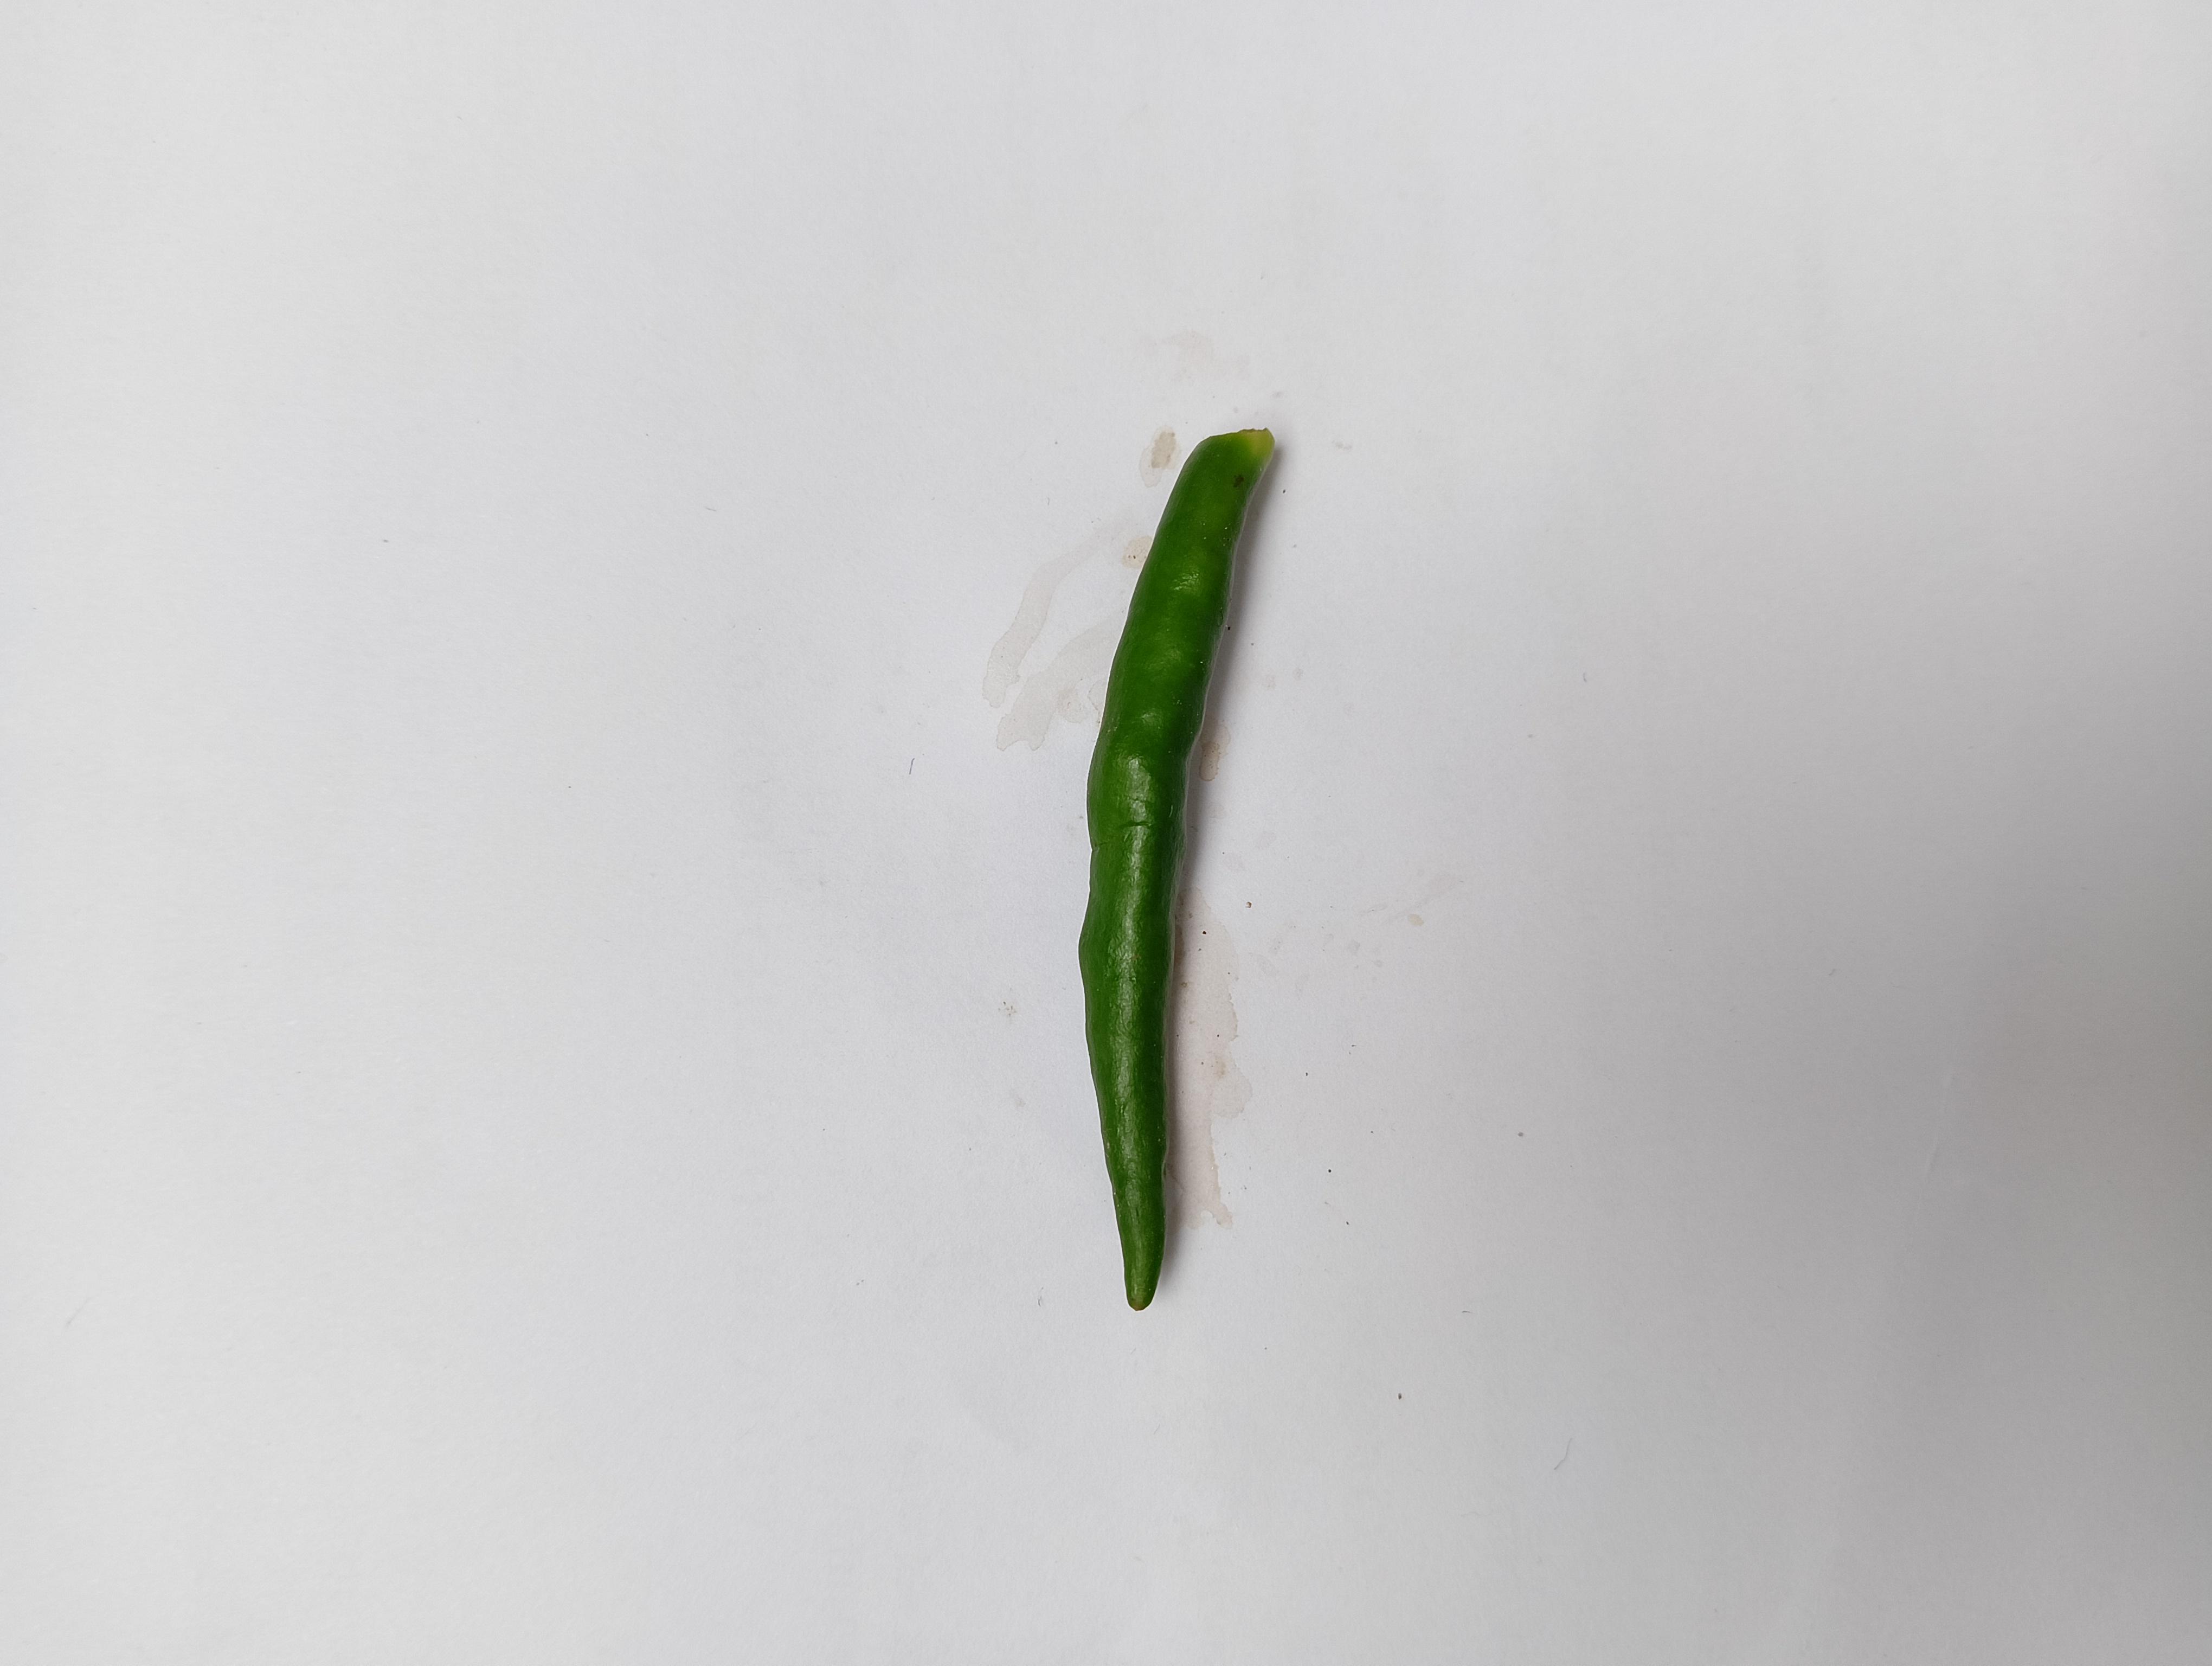
Label: Green Chili